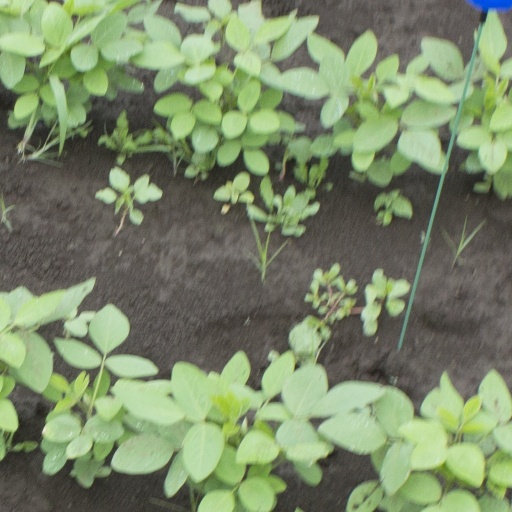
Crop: soybean